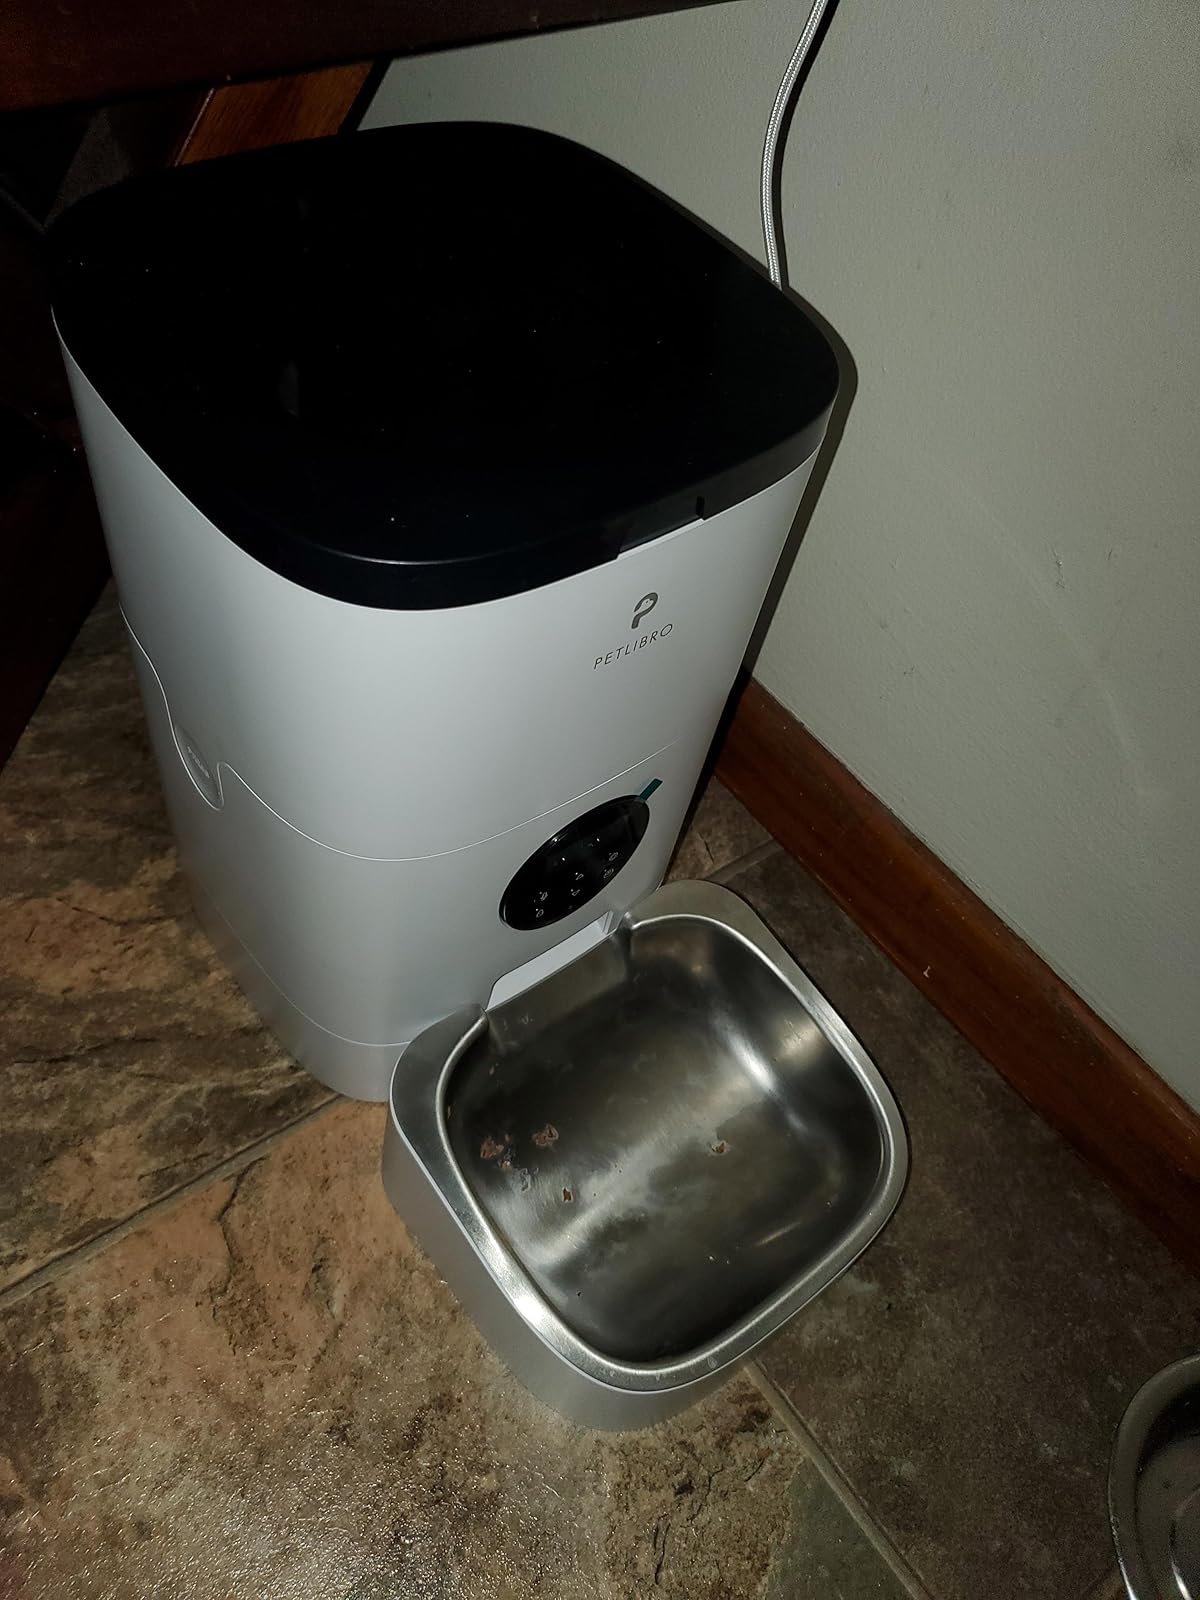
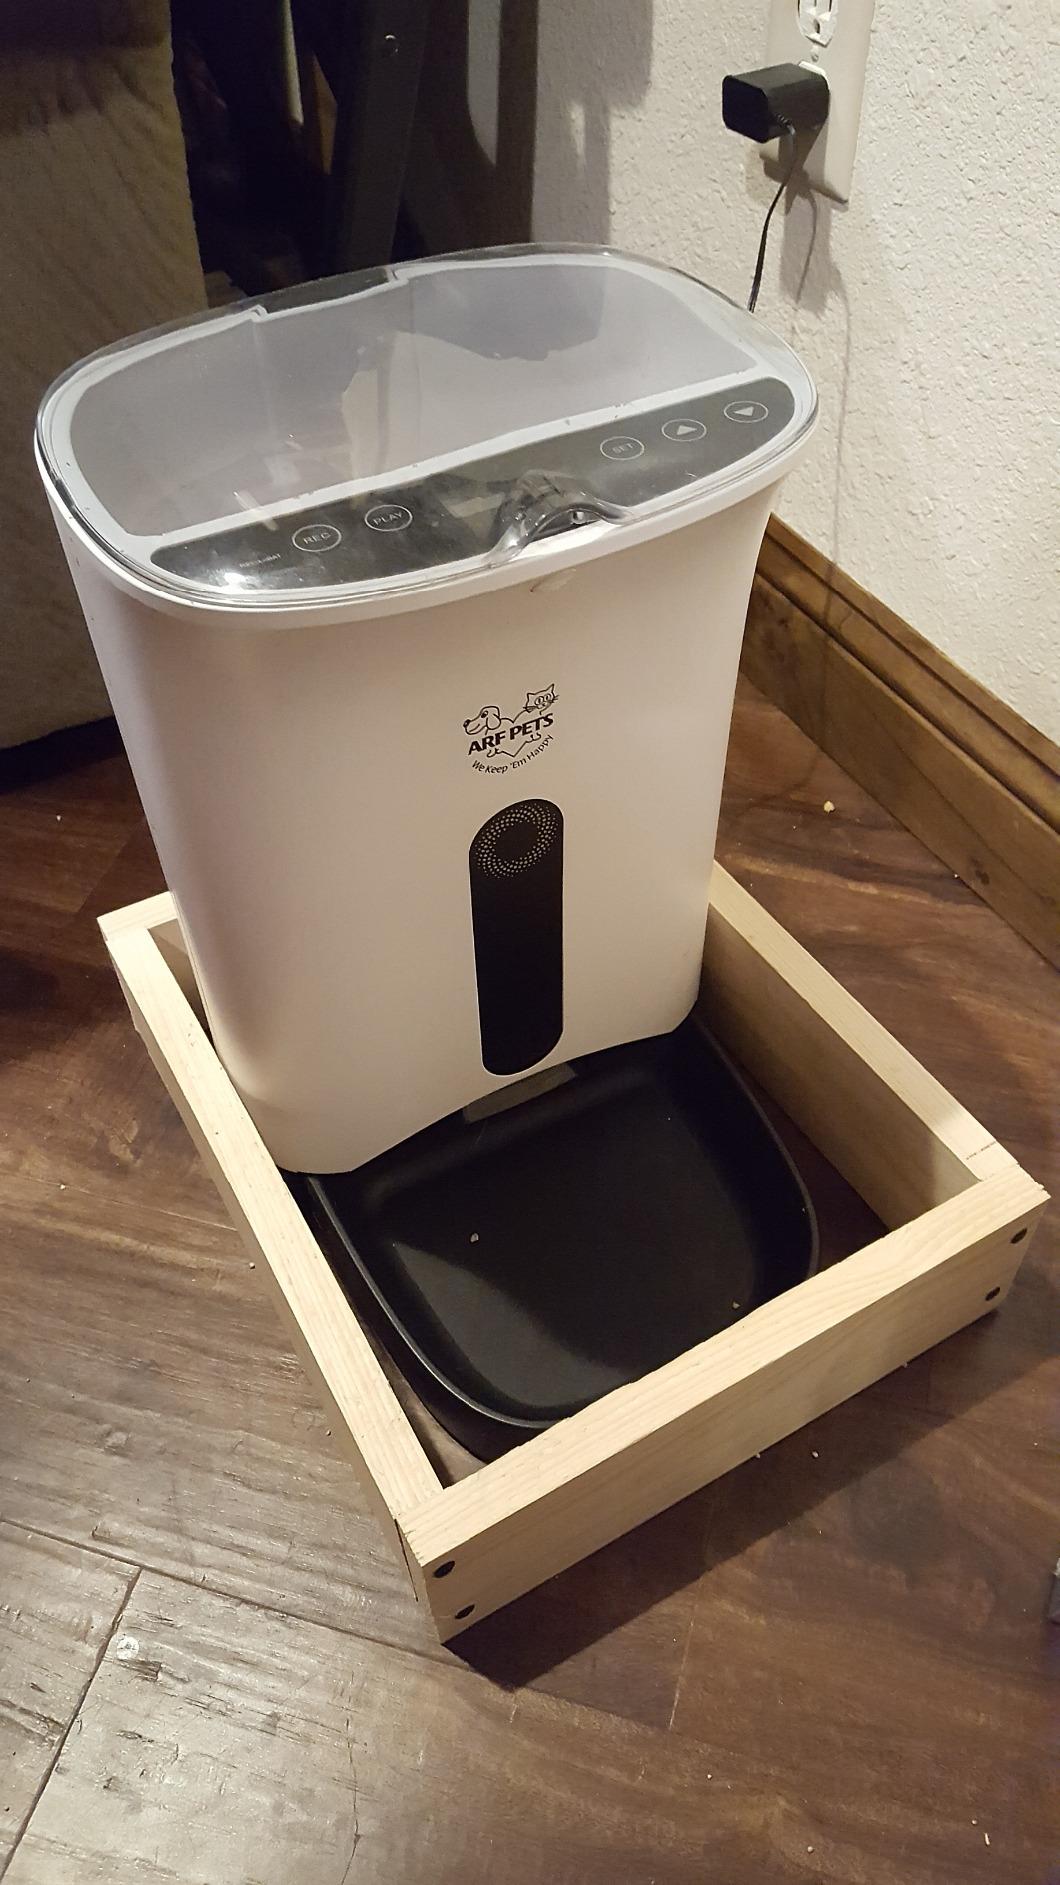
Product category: items_feeder
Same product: no